Answer in natural language. Where is dark wood low dresser, six drawers (marked A) with respect to Doorway (marked B)? Choose between the following options: right or left
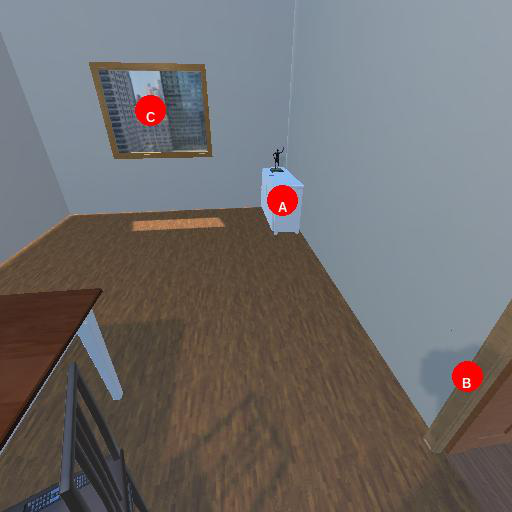
<answer>left</answer>